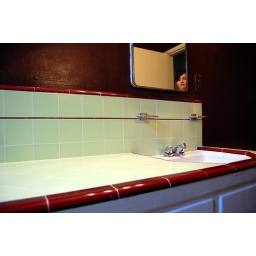
bathroom tile with missy in the mirror